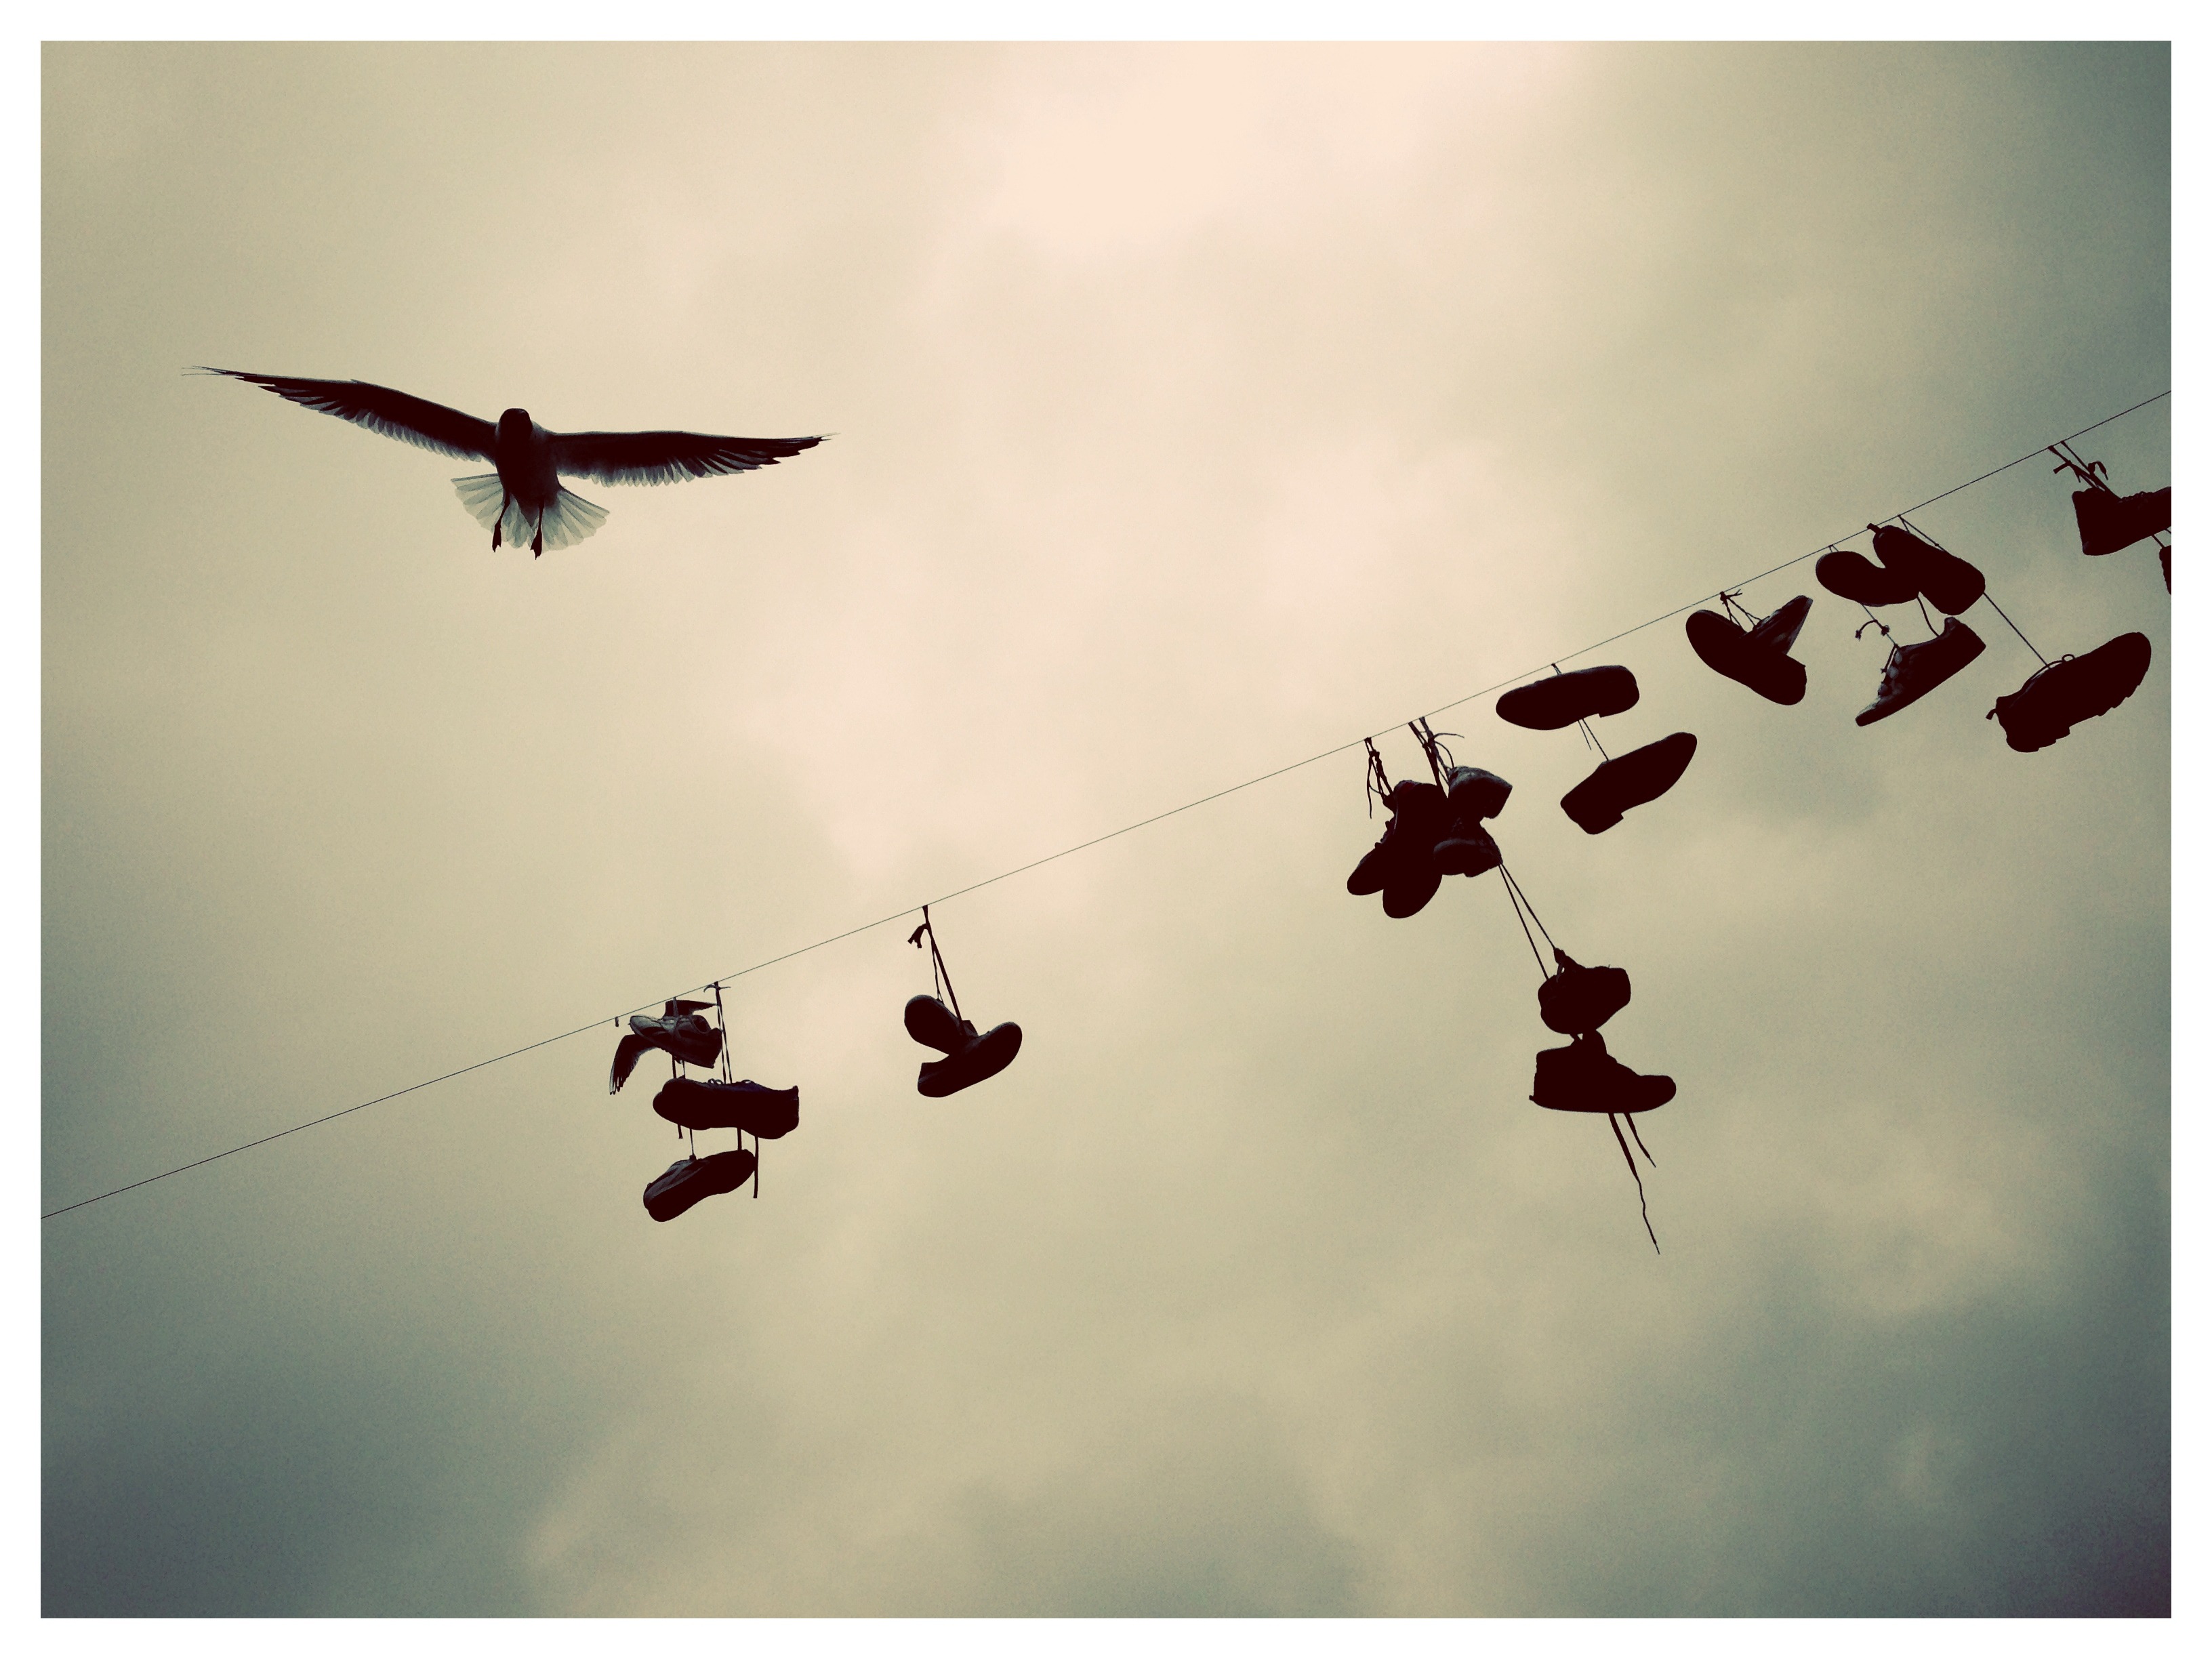
bird, wing, sky, flight, cord, belgium, shoes, clouds, clothes line